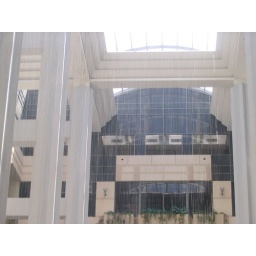
View from the roof deck of the house where I was staying in San Francisco.